Battle of Näfels

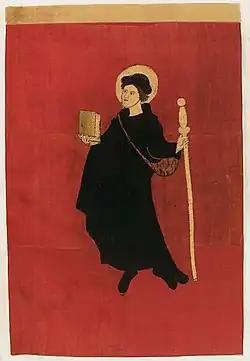
Banner depicting Saint Fridolin, the patron saint of Glarus, which according to tradition was used in the Battle of Näfels

On 9 April 1388 the main Austrian army, under Toggenburg and Thorberg, attacked and captured the fortifications ("letzi") around Näfels. The garrison, comprising about 400 troops from Glarus and a few dozen troops from both Schwyz and Uri, held out for a short time, but was forced to withdraw into the hills. As they retreated, the Austrian army spread out to plunder the villages and farms. The Glarners then emerged from the snow and fog to take the Austrians by surprise as they were preoccupied with looting.